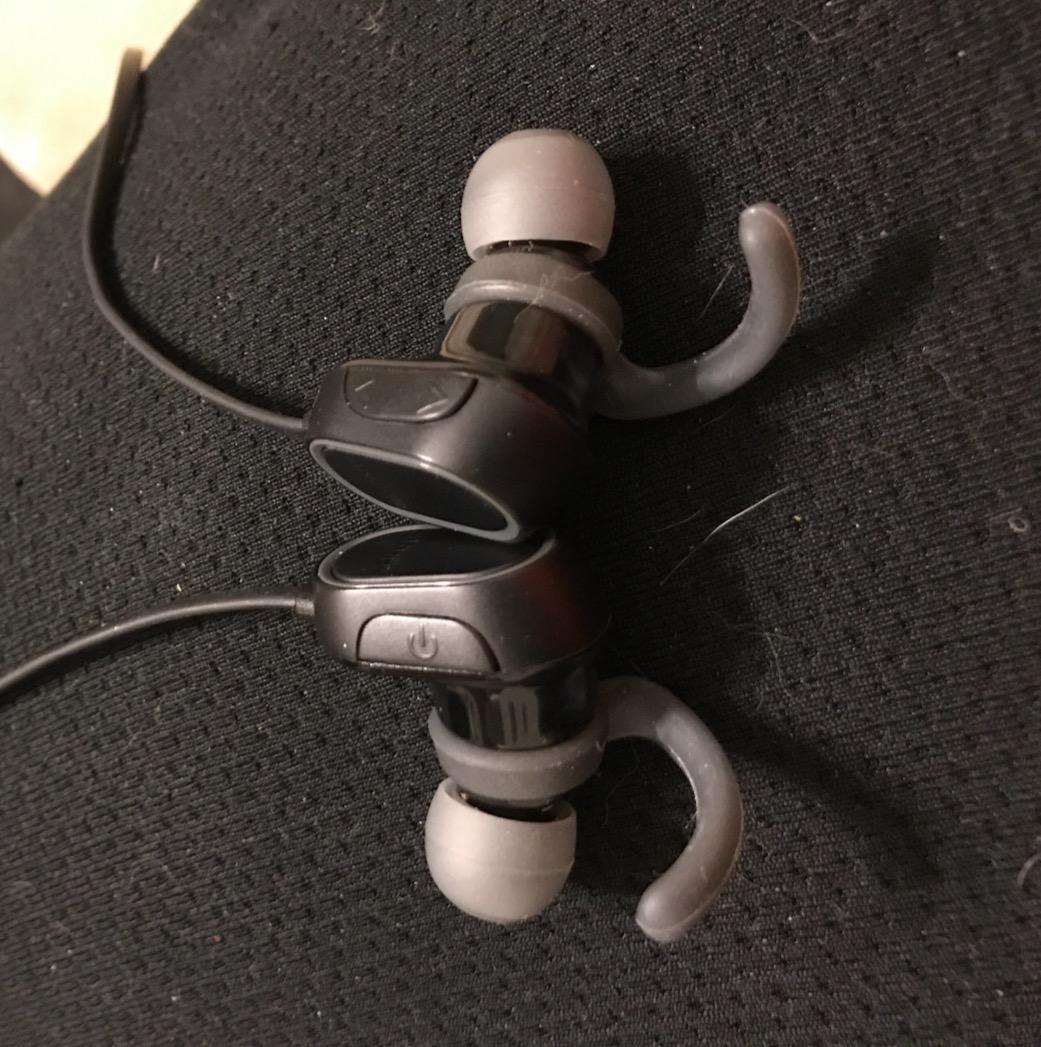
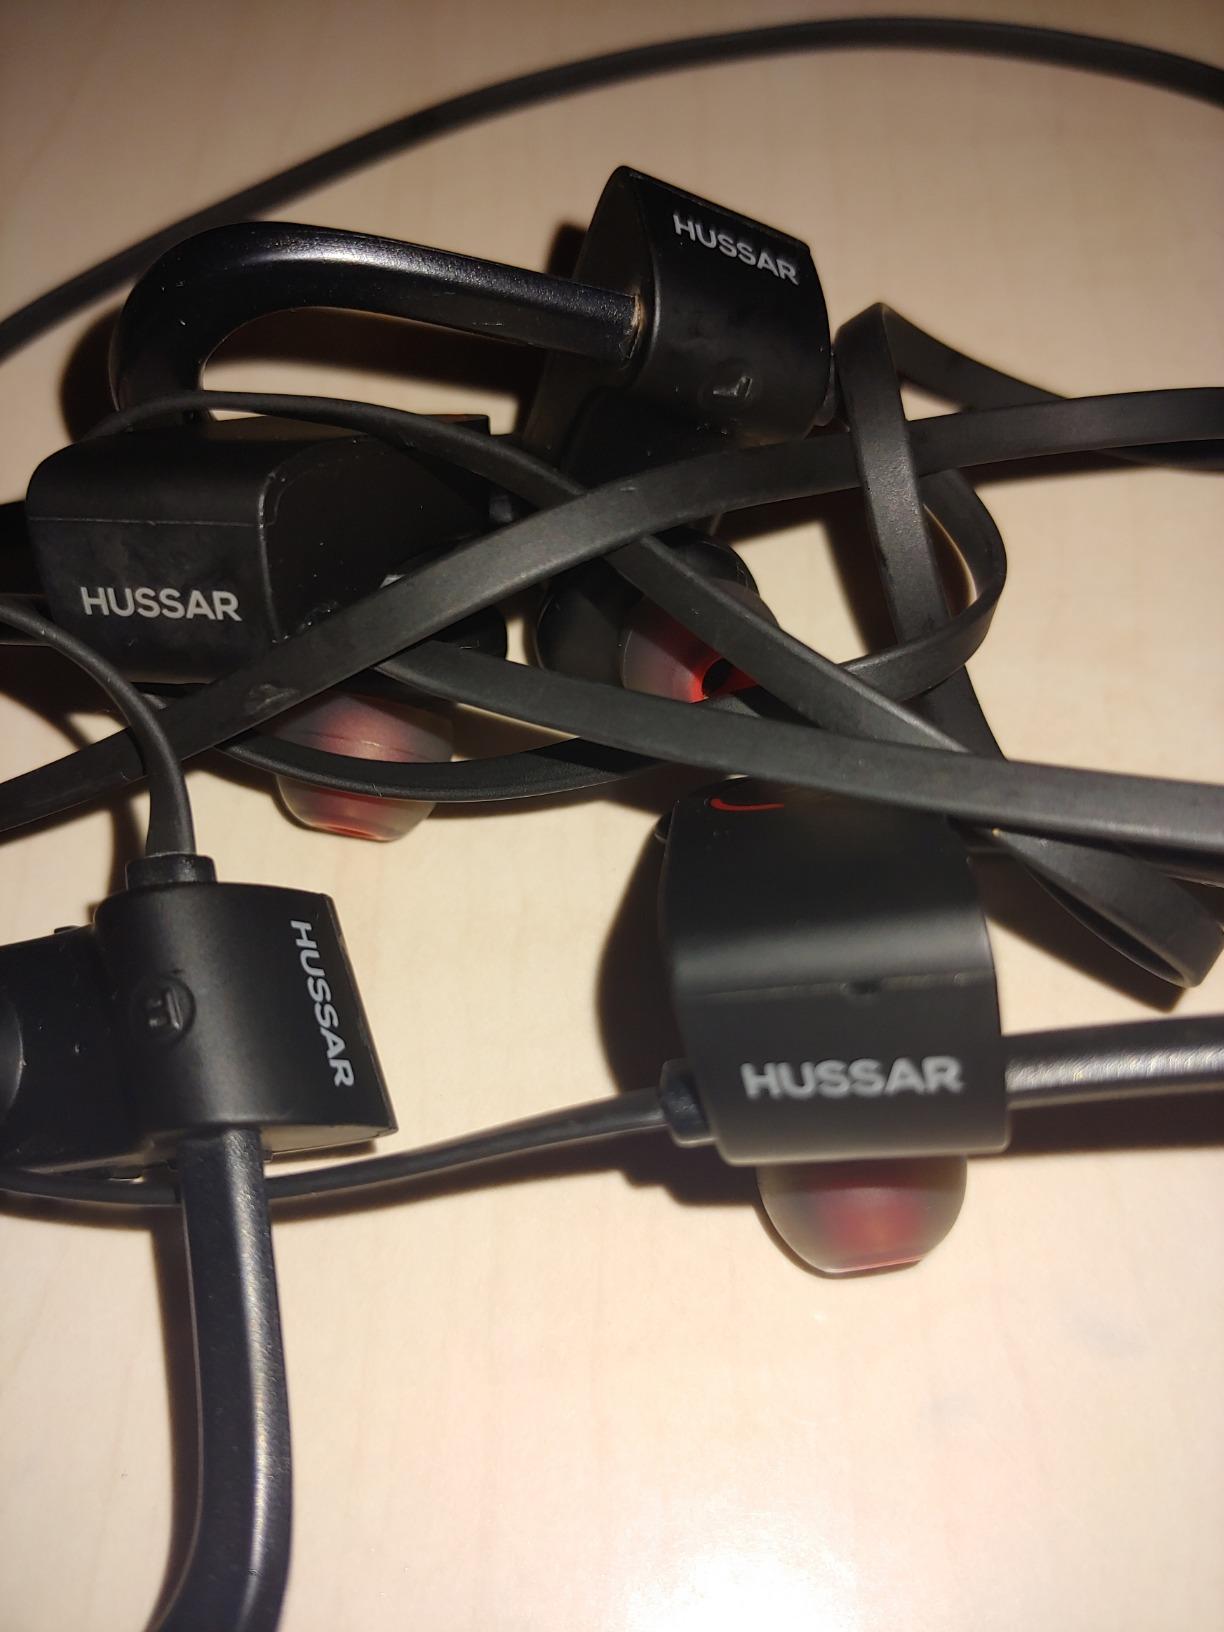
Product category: headphones
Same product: no